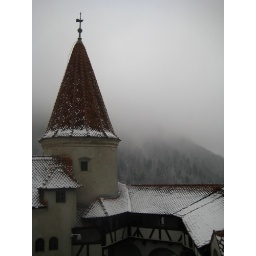
mar 08 - romania mania - bran castle - tower above the courtyard